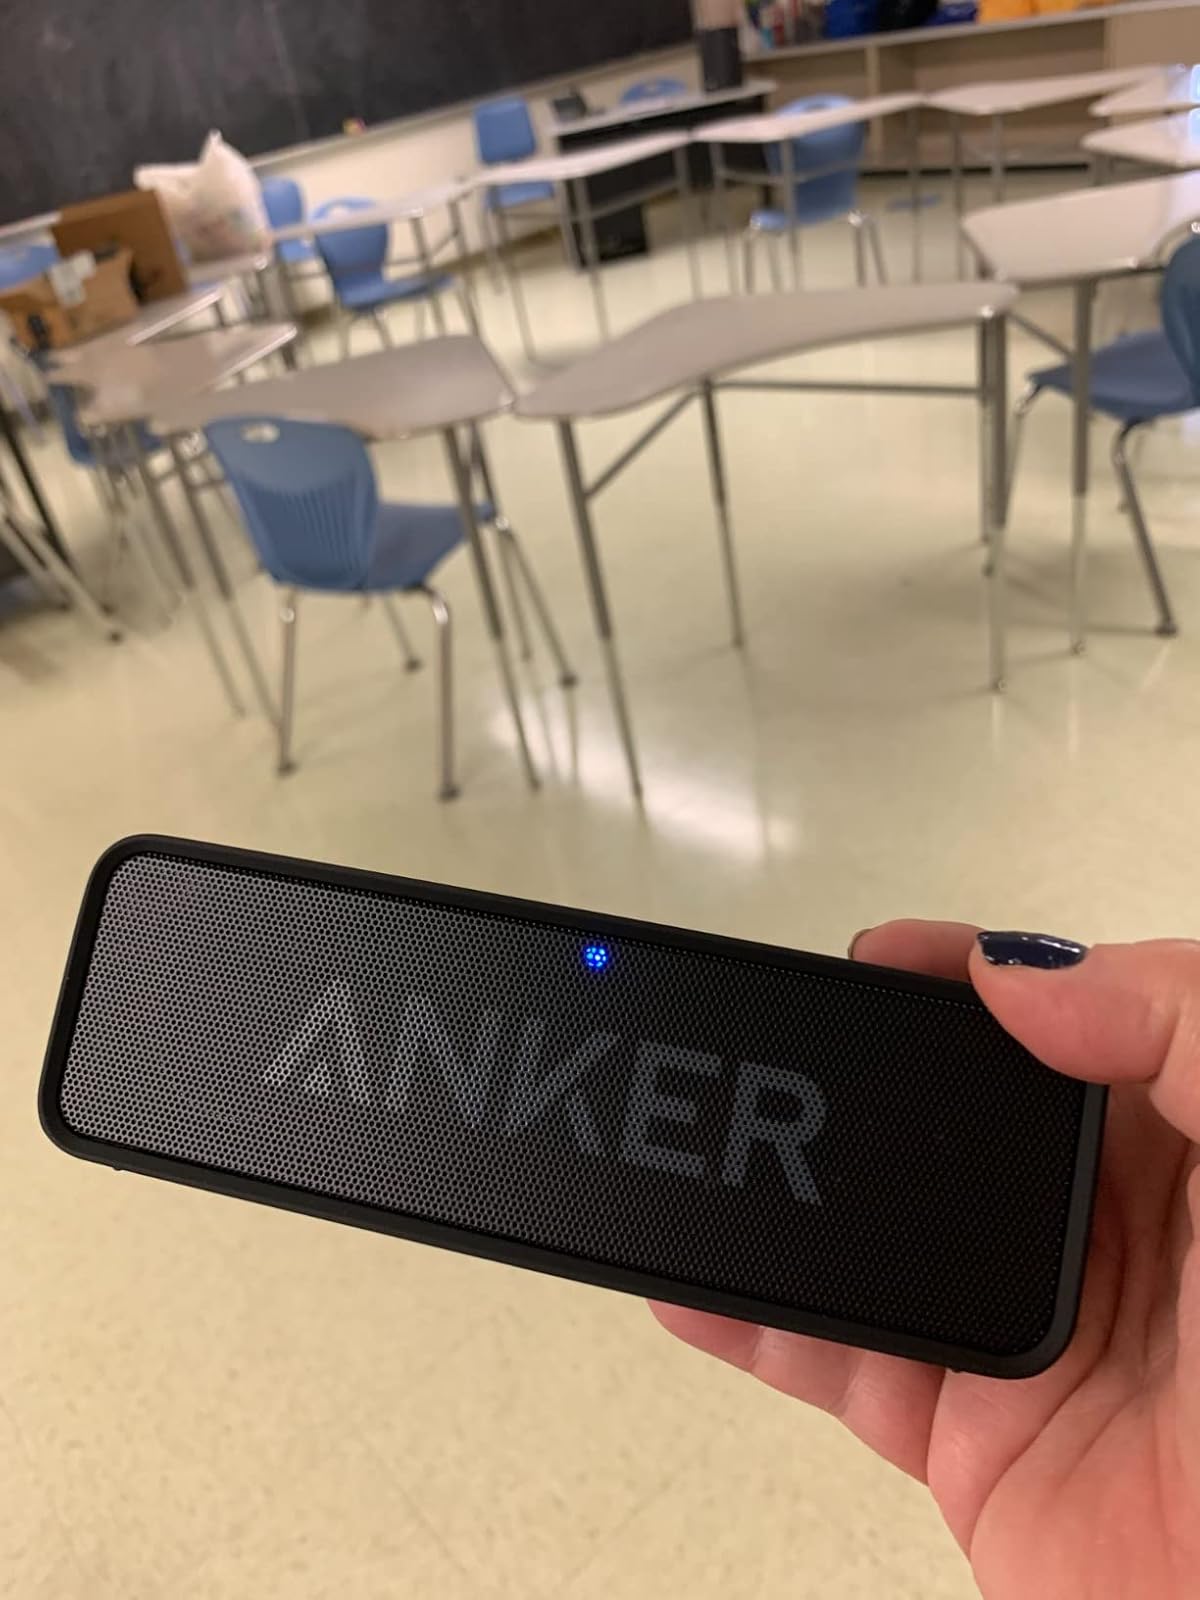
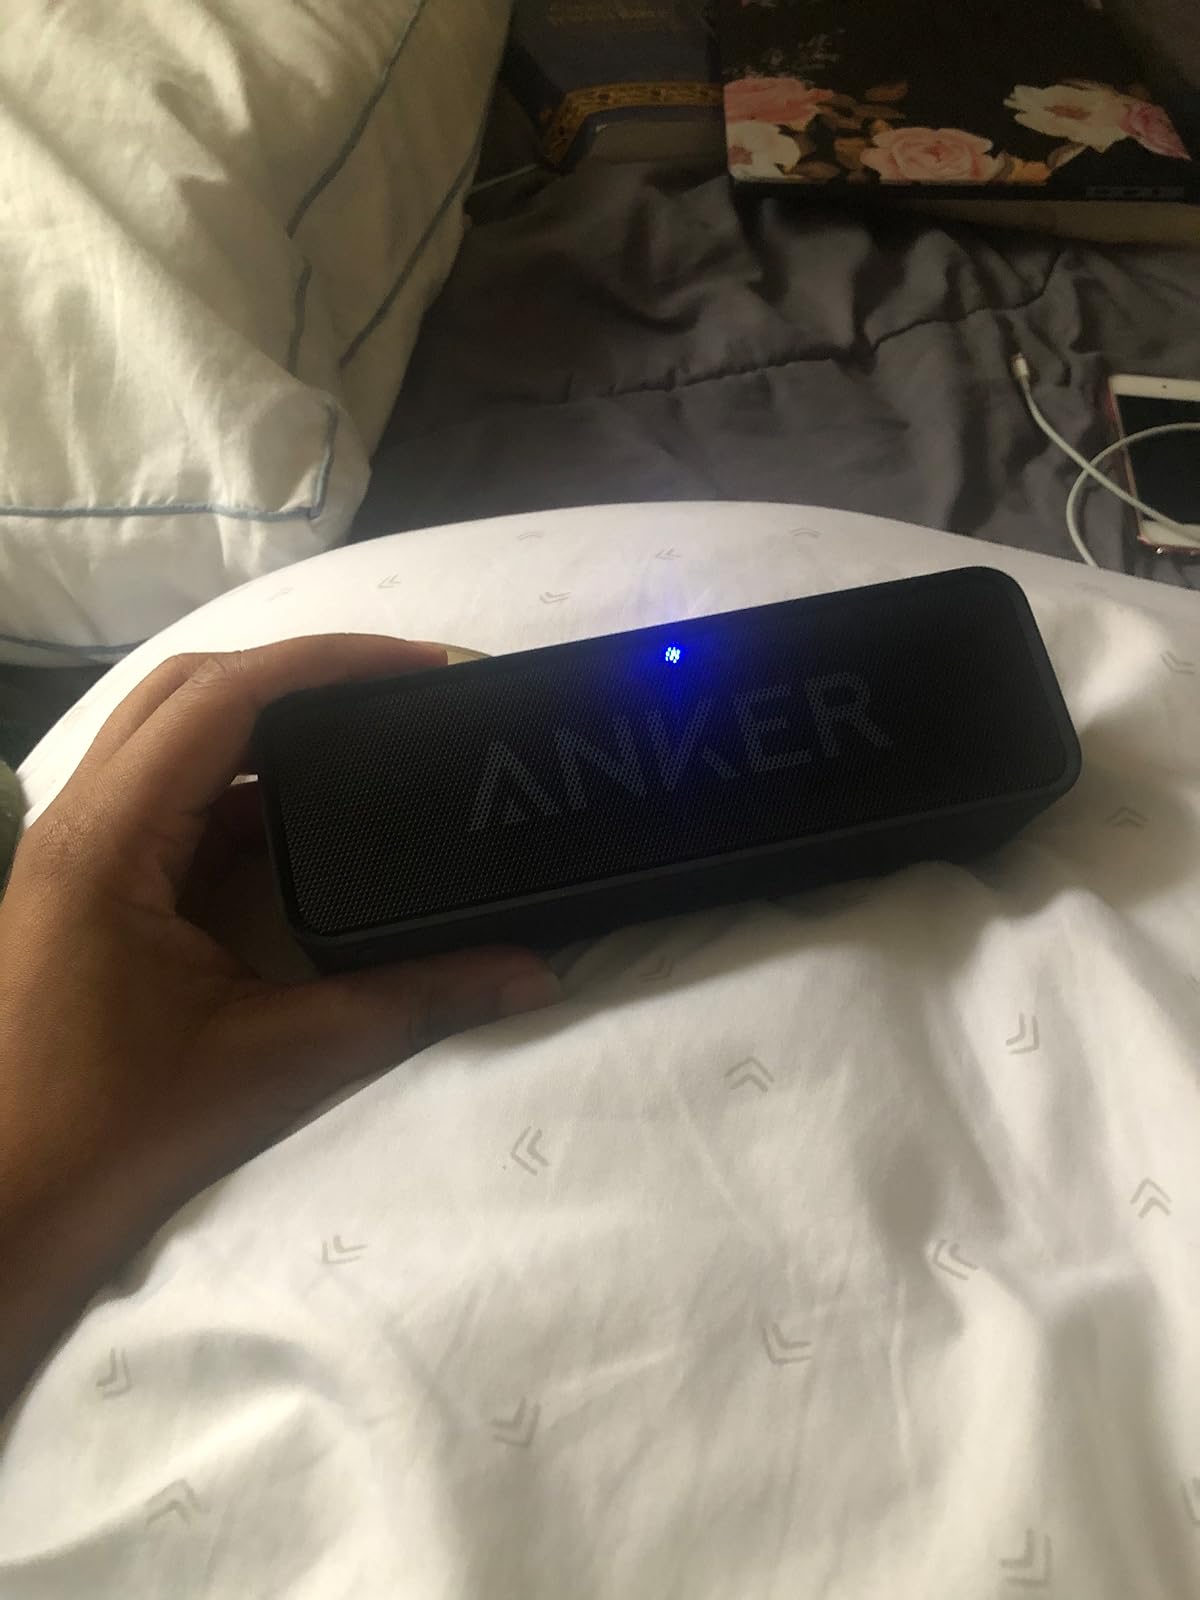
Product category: speaker
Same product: yes